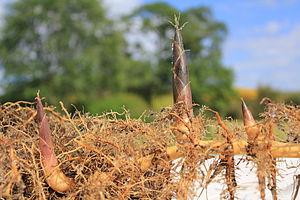
Pousses de bambou avec rhizome apparent
Les bambous sont des plantes monocotylédones appartenant à la famille des Poaceae, sous-famille des Bambusoideae. Ils se distinguent des autres graminées par leur port arborescent et leurs tiges ligneuses souvent de grande longueur, et sont répartis dans la classification botanique en deux tribus : les Bambuseae, originaires des régions tropicales et subtropicales, et les Arundinarieae, originaires des régions tempérées. Ils sont caractérisés notamment par leurs tiges formées d'un chaume, généralement creux, lignifié, à la croissance très rapide. Les bambous se sont adaptés à de nombreux climats et sont présents naturellement dans tous les continents à l'exception de l'Europe et de l'Antarctique. Il existe une troisième tribu de Bambusoideae, celle des Olyreae, qui rassemble des bambous herbacés, originaires des régions tropicales d'Amérique latine.